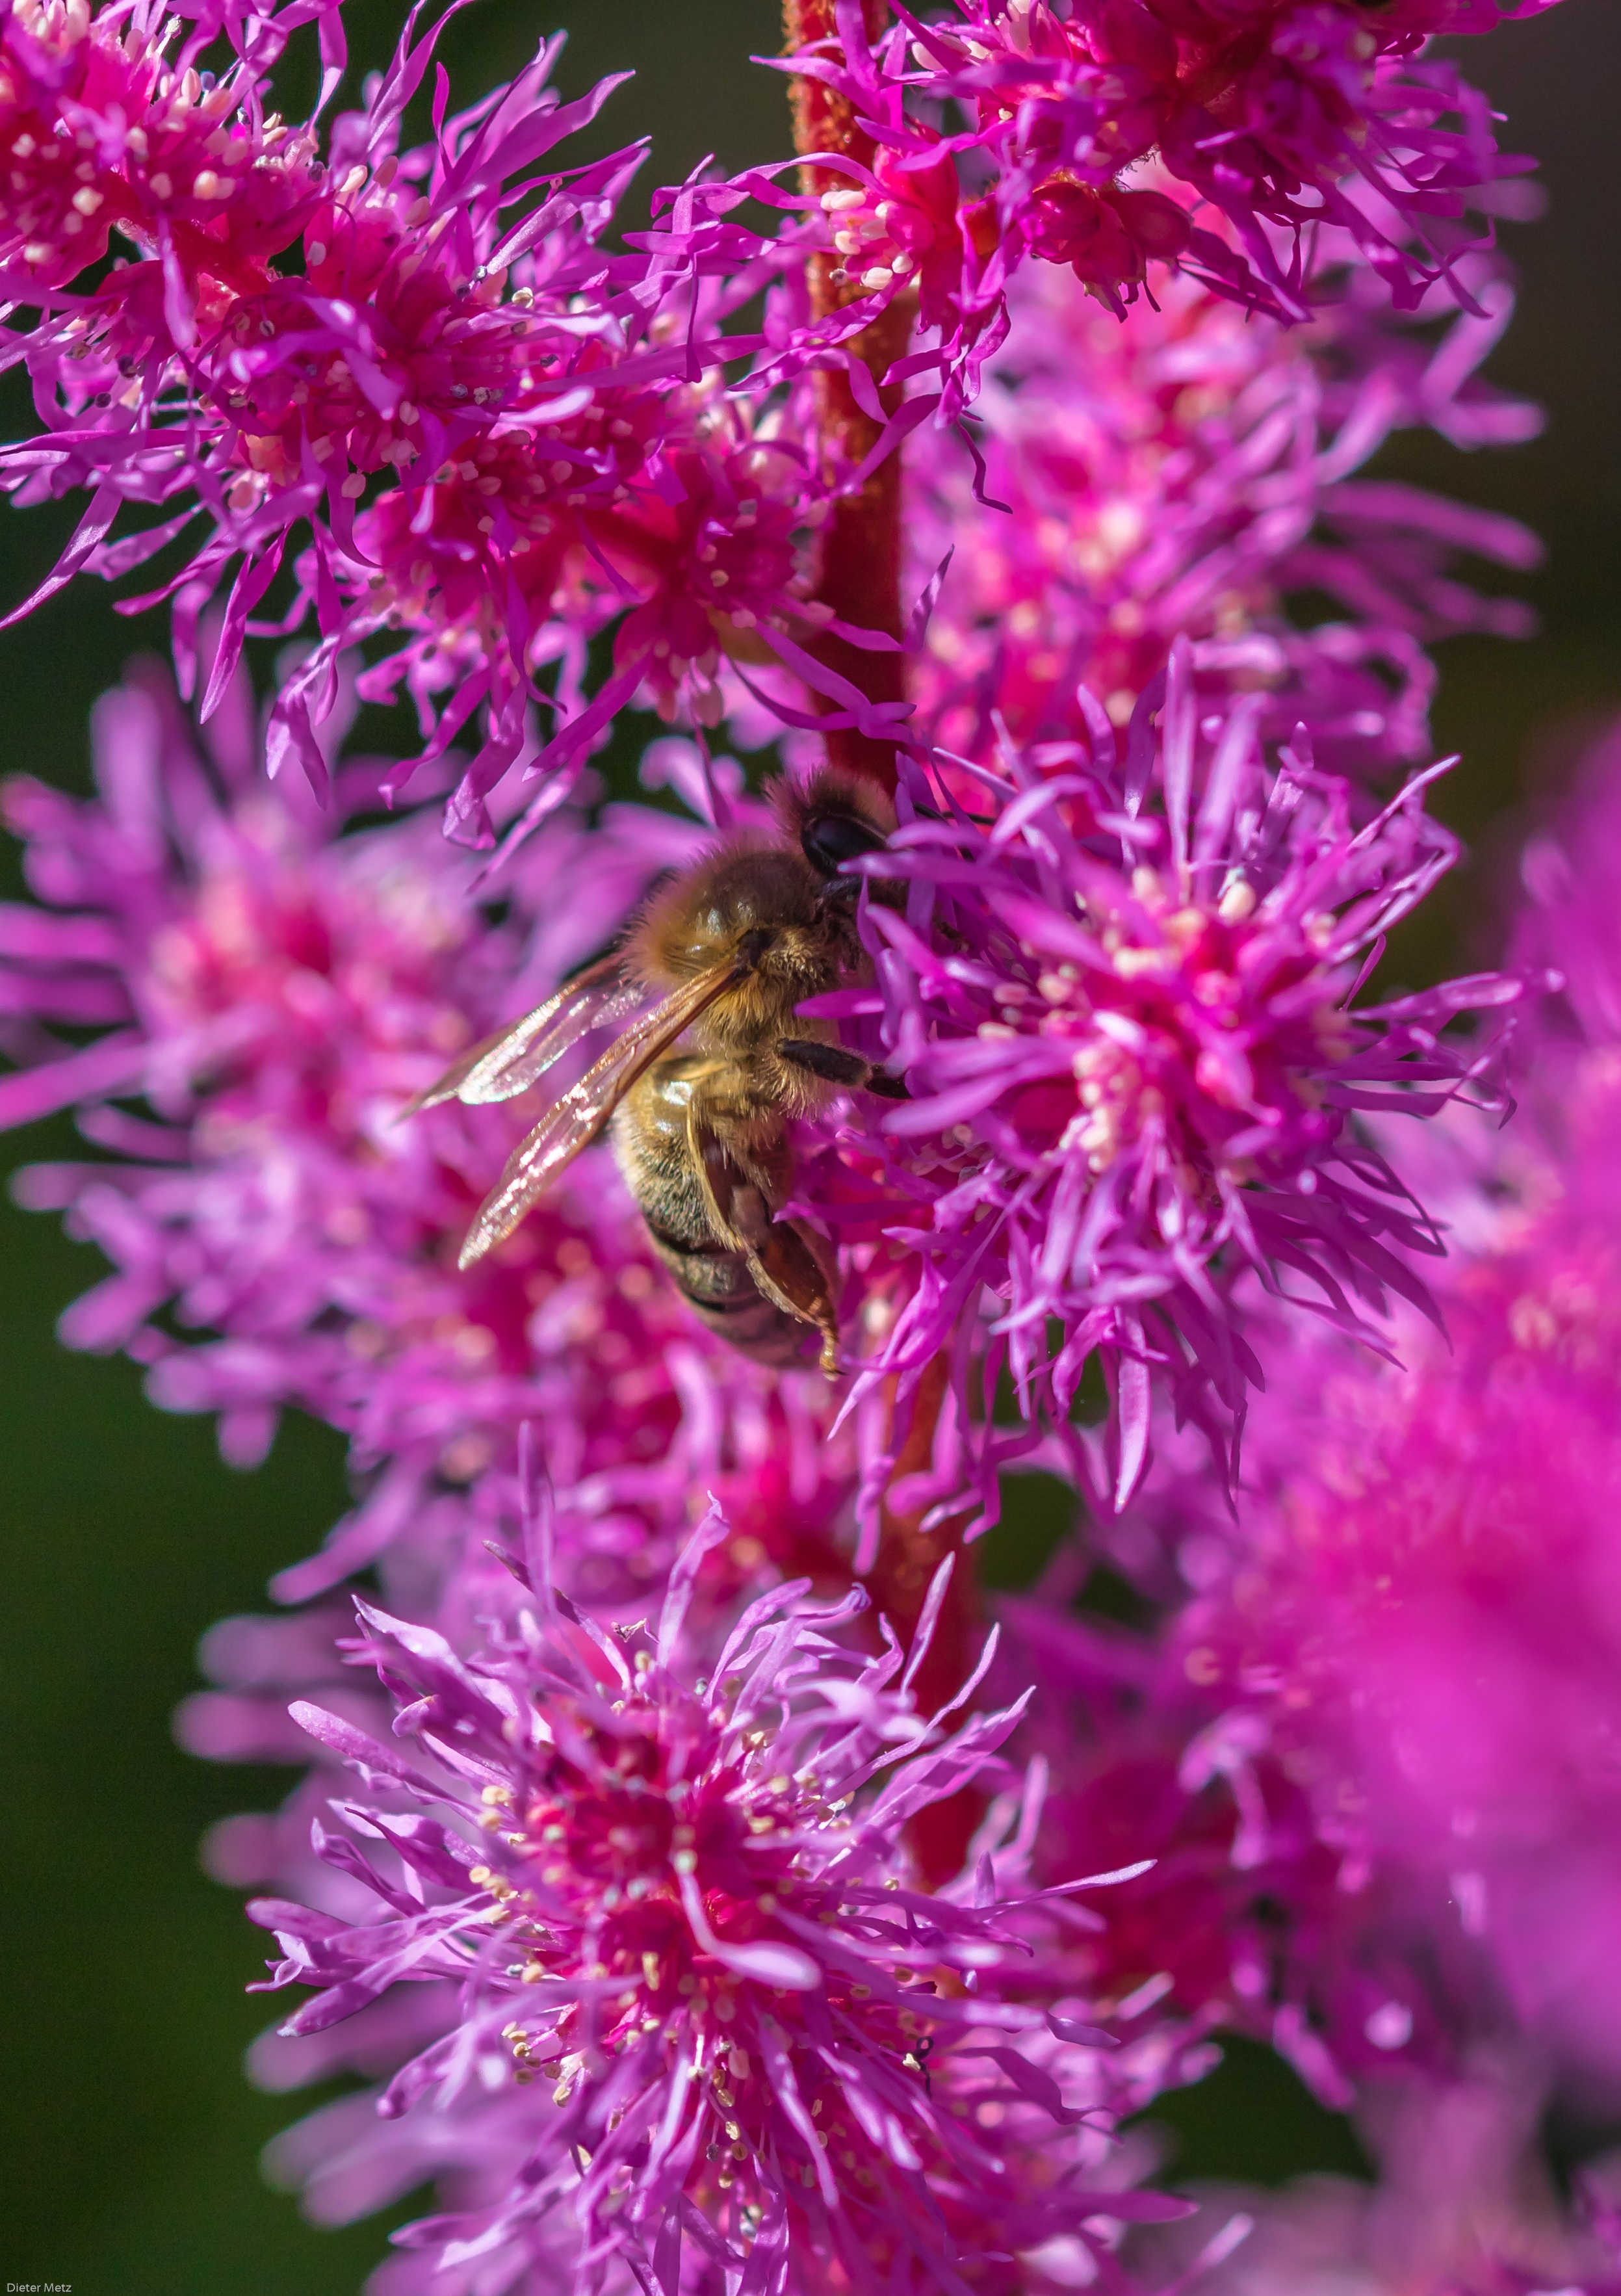
blossom, plant, flower, petal, pollen, red, herb, insect, garden, close, flora, invertebrate, wildflower, shrub, bee, nectar, macro photography, red flowers, inflorescence, astilbe, flowering plant, honey bee, prachtspiere, spiere, land plant, scarlet beebalm